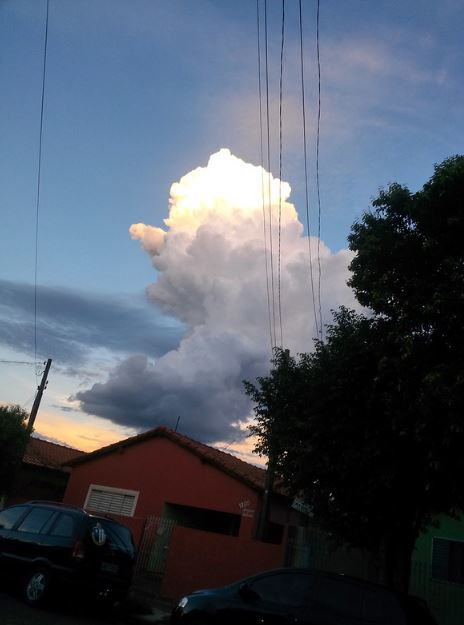
Fire: no
Smoke: no